Tatra (company)

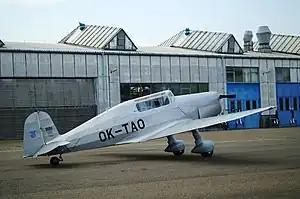
Tatra T.101 two-seater touring aircraft

Several fire brigades and civil protection (THW) mostly in eastern Germany are traditionally using Tatra trucks. Tatra's own conversion company THT build vehicles for fire brigades and civil protection. Popular in Germany is a large Water tender and pumper based on the Tatra 815. The vehicle's water tank has a volume of 4,000 liters or more and a separate tank for foam agent. The 4×4 transmission and a gear wading depth of 1.20m make it suitable for rough terrain. In German use the vehicle is called "TLF4000" (Tanklöschfahrzeug 4000) and is primarily used at airports and to fight forest fires.